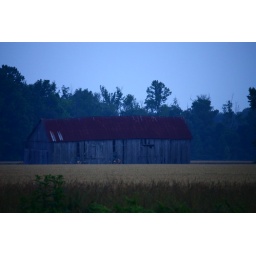
This is a barn in a field in Bryantown, Maryland.